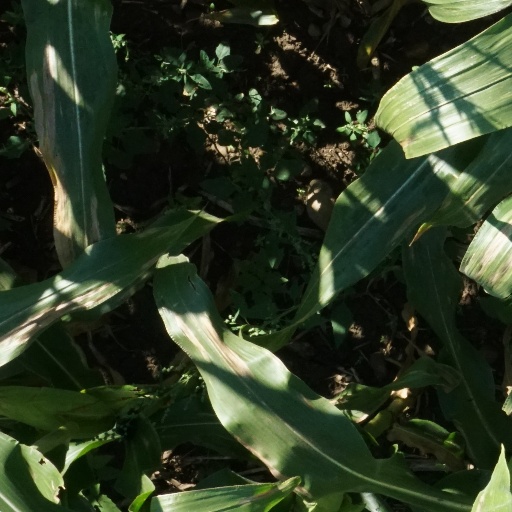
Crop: maize; corn